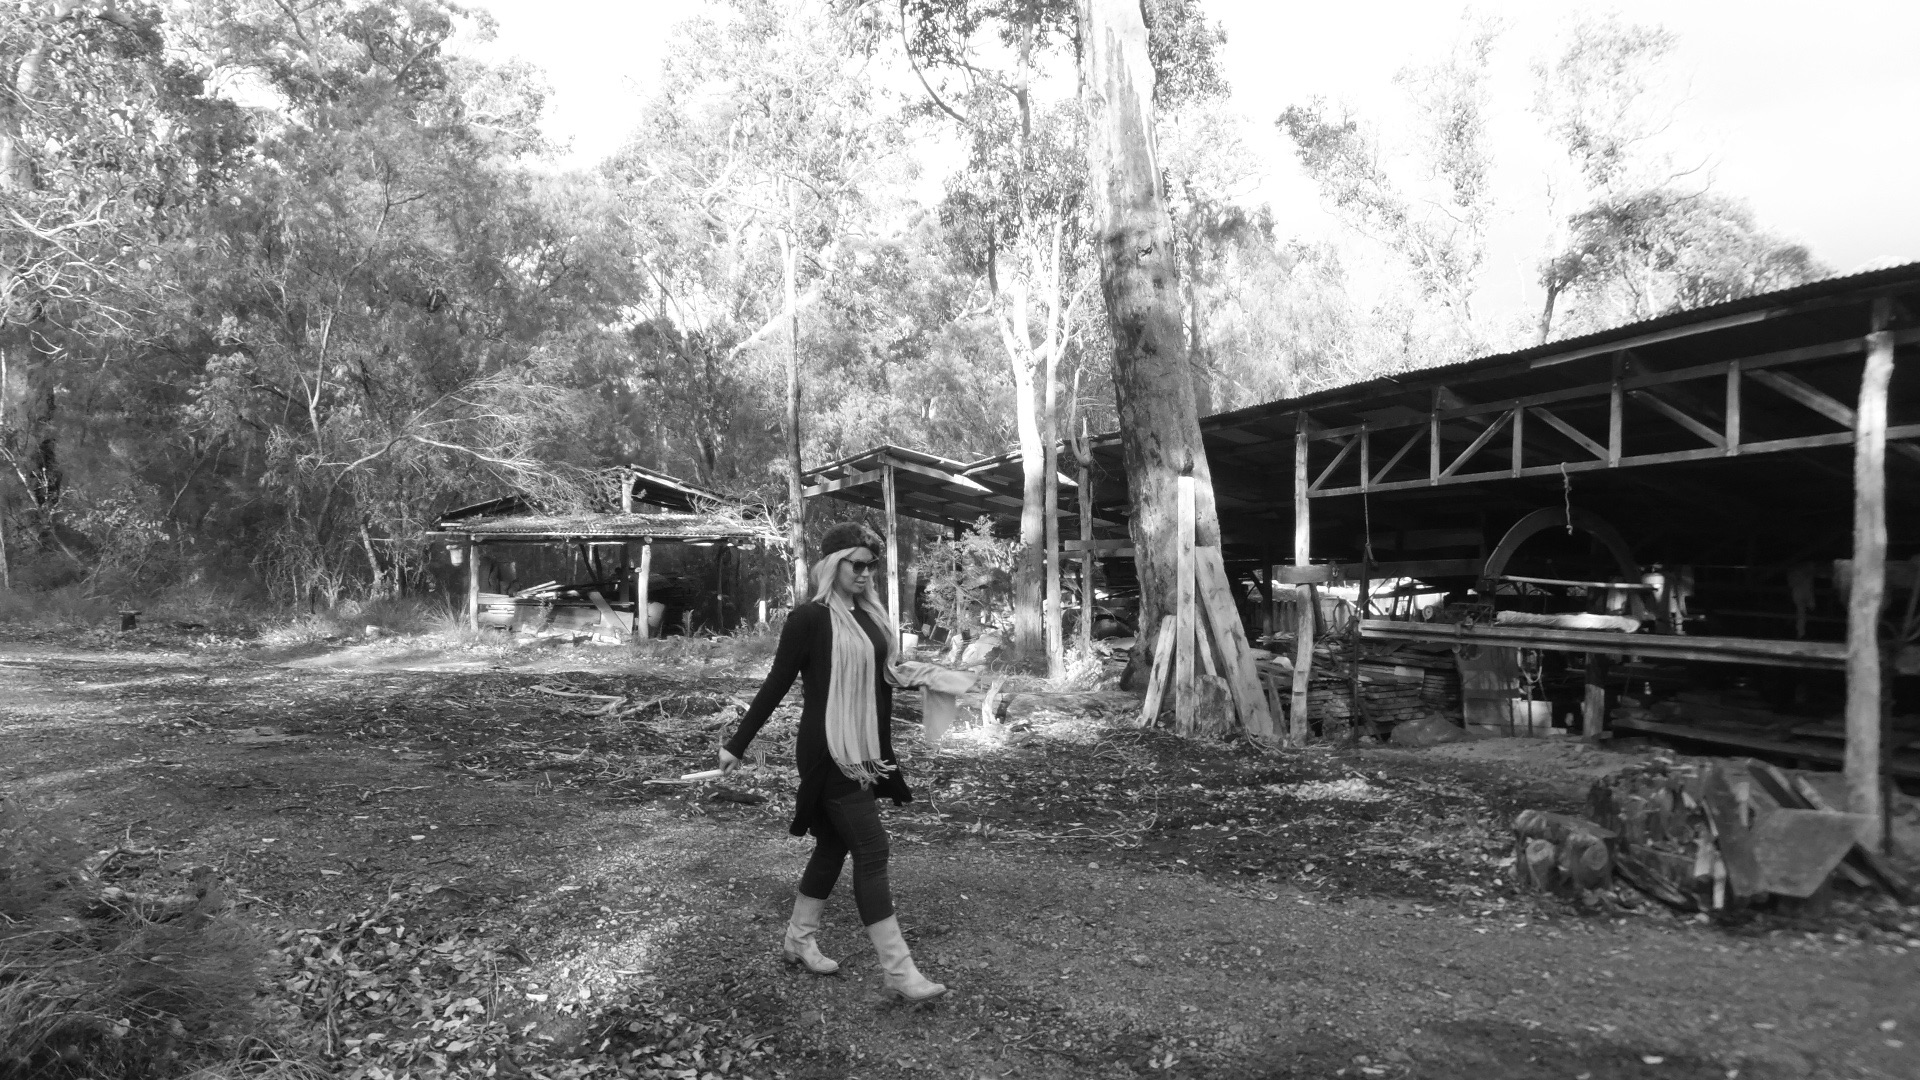
black and white, track, shack, monochrome, monochrome photography